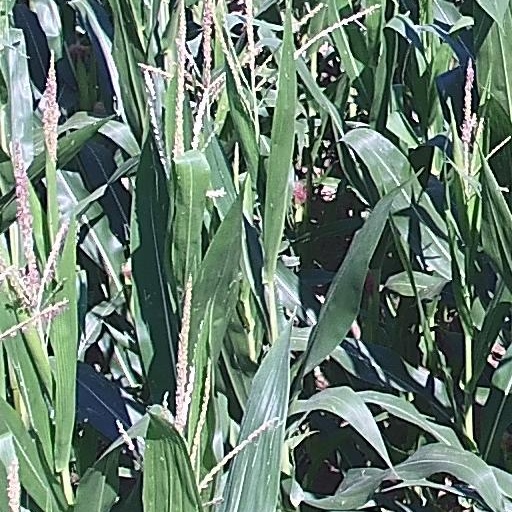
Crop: maize; corn